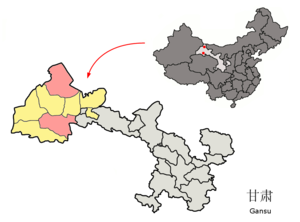
Le xian autonome mongol de Subei est un district administratif de la province du Gansu en Chine. Il est placé sous la juridiction de la ville-préfecture de Jiuquan.